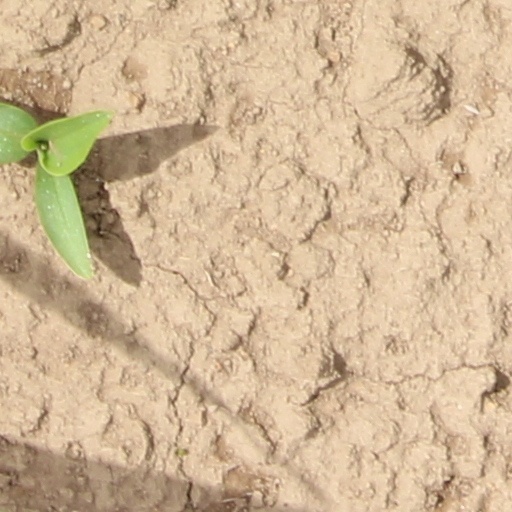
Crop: wheat